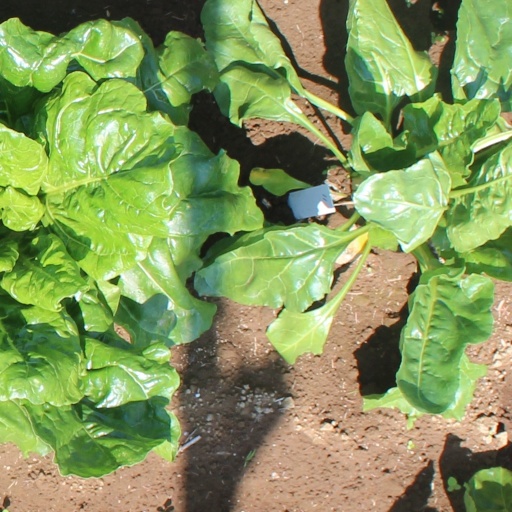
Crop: sugar beet